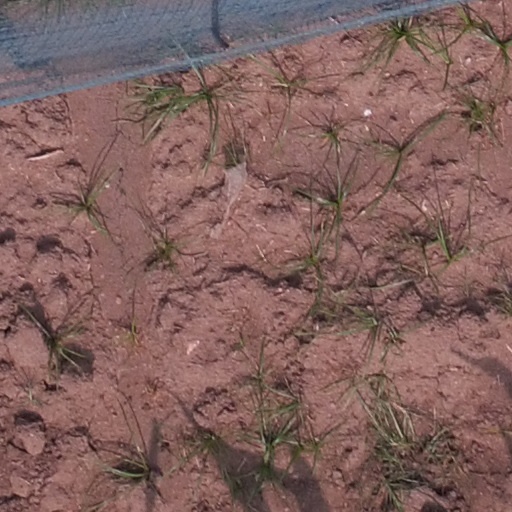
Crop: maize; corn